Nassau County Police Department

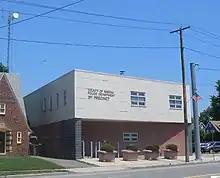
The Third Precinct in Williston Park.

In 1925, concerned about rising crime rates, the County Board of Supervisors voted to create the Nassau County Police Department, replacing a scattered system of constables and town and village police departments. Some jurisdictions declined to join the police district, however, and have opted to maintain their own independent police forces to this day (i.e.: the Port Washington Police District). Consisting initially of Chief of Police (later Commissioner) Abram Skidmore, 55 officers (absorbed from the Nassau County Deputy Sheriff's) and a fingerprint expert, the force grew to 450 officers by 1932 and reached 650 officers by the time Skidmore retired in 1945.